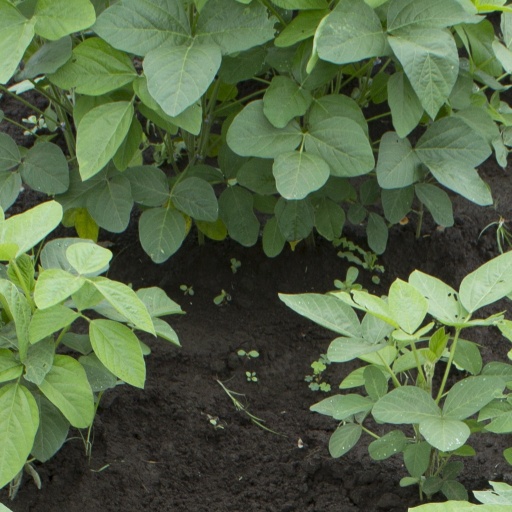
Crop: soybean